Check dam

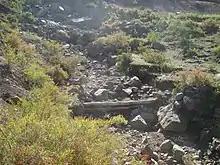
Log dam in Adawro river, Ethiopia

Check dams are made of a variety of materials. Because they are typically used as temporary structures, they are often made of cheap and accessible materials such as rocks, gravel, logs, hay bales, and sandbags. Of these, logs and rock check dams are usually permanent or semi-permanent, and sandbag check dams are built primarily for temporary purposes. Also, there are check dams that are constructed with rockfill or wooden boards. These dams are usually implemented only in small, open channels that drain or less; and usually do not exceed high. Woven wire can be used to construct check dams in order to hold fine material in a gully. It is typically used in environments where the gully has a moderate slope (less than 10%), small drainage area, and in regions where flood flows do not typically carry large rocks or boulders. In nearly all instances, erosion control blankets, which are biodegradable open-weave blankets, are used in conjunction with check dams. These blankets help encourage vegetation growth on the slopes, shorelines and ditch bottoms.